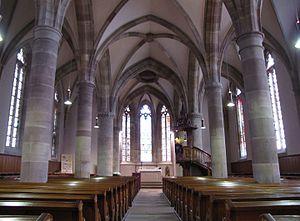
Westhoffen est une commune française située dans le département du Bas-Rhin, en région Grand Est.
L'église protestante Saint-Martin est un monument historique situé à Westhoffen, dans le département français du Bas-Rhin.